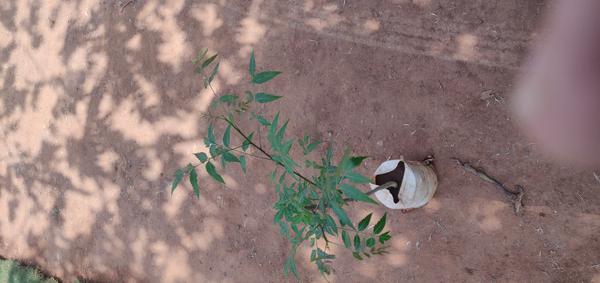
Plant: Neem